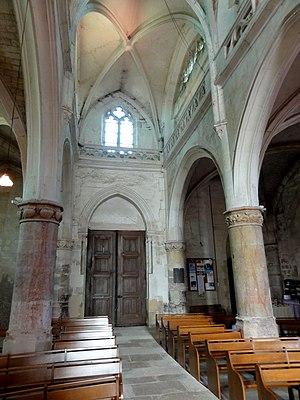
L'église de la Nativité de la Sainte-Vierge et Saint-Leu est une église catholique paroissiale située à Jouy-le-Moutier, en France. Longtemps connue comme église Notre-Dame de la Visitation, l'église de la Nativité de la Sainte-Vierge possède comme deuxième patron saint Loup de Sens. Sa partie la plus ancienne et la plus remarquable extérieurement est le clocher roman à deux étages de baies, coiffé d'une flèche octogonale en pierre. Il ne devrait pas être beaucoup antérieur à 1130. S'élevant au-dessus de la croisée du transept, sa base sépare la nef du chœur, et afin de mieux les faire communiquer, elle a été rehaussée au XVIᵉ siècle. Les chapiteaux romans ont pour la plupart été conservés lors de cette opération hardie. Si la base du clocher est désormais aussi haute que la nef, elle est toutefois étroite, ce qui a motivé le déplacement de l'autel à la fin de la nef. Le beau chœur des années 1220 / 1240 influencé par l'architecture de la cathédrale Notre-Dame de Paris, dont le chapitre nommait à la cure, est ainsi sans usage.